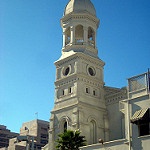
Scene: Outdoor